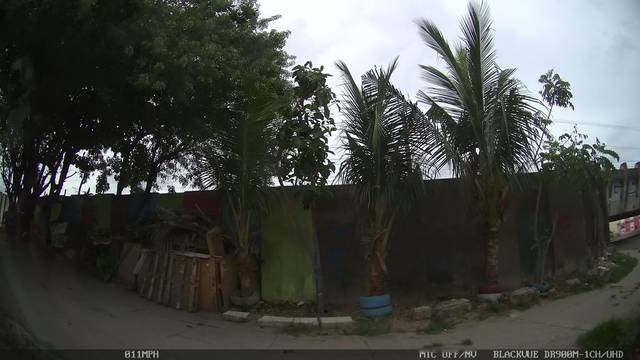
Region: Brazil
Coordinates: -8.079, -34.92